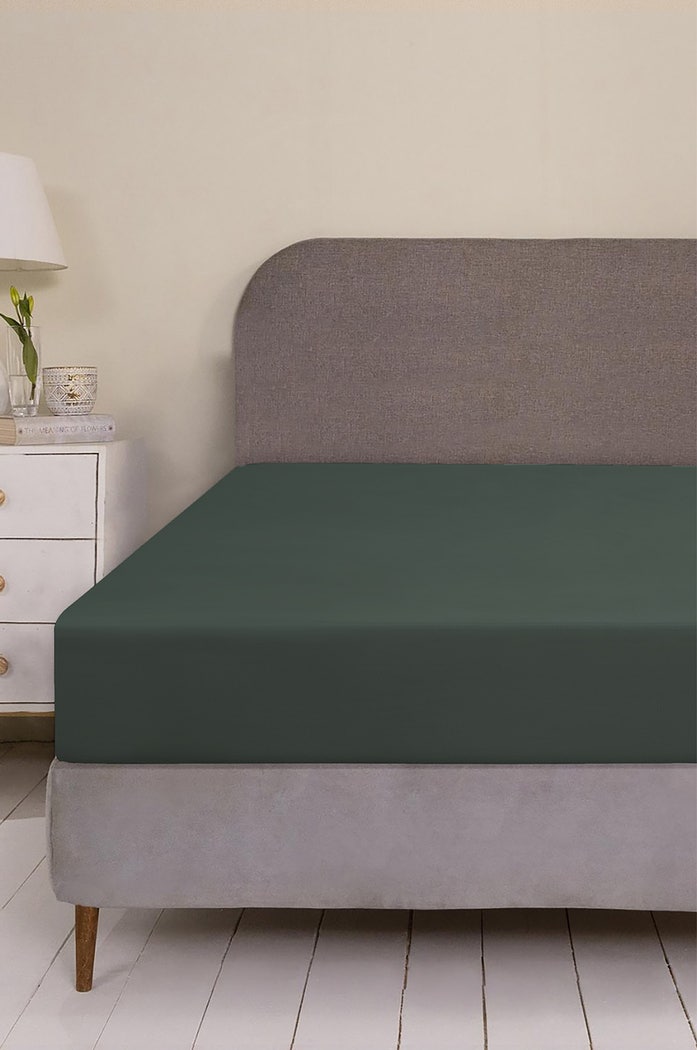
green double bed sheet